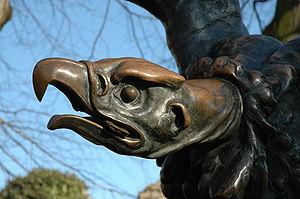
Le Turul est l'oiseau mythologique le plus important du mythe de l'origine des Magyars. Dans la mythologie hongroise, il est un messager lumineux de Dieu, posé au sommet du Világfa et veillant sur les esprits des enfants à naître, encore sous forme d'oiseaux.